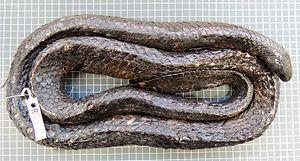
Aipysurus apraefrontalis est une espèce de serpents de la famille des Elapidae.